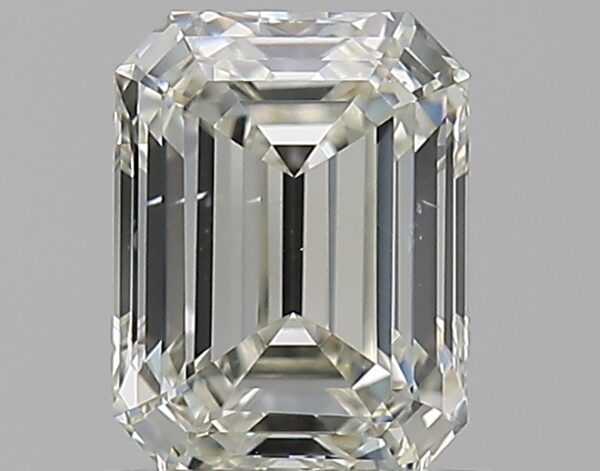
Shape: emerald
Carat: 0.75
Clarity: VS2
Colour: J
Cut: VG
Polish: VG
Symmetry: GD
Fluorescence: N
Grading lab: GIA
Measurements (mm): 5.91 x 4.43 x 3.02